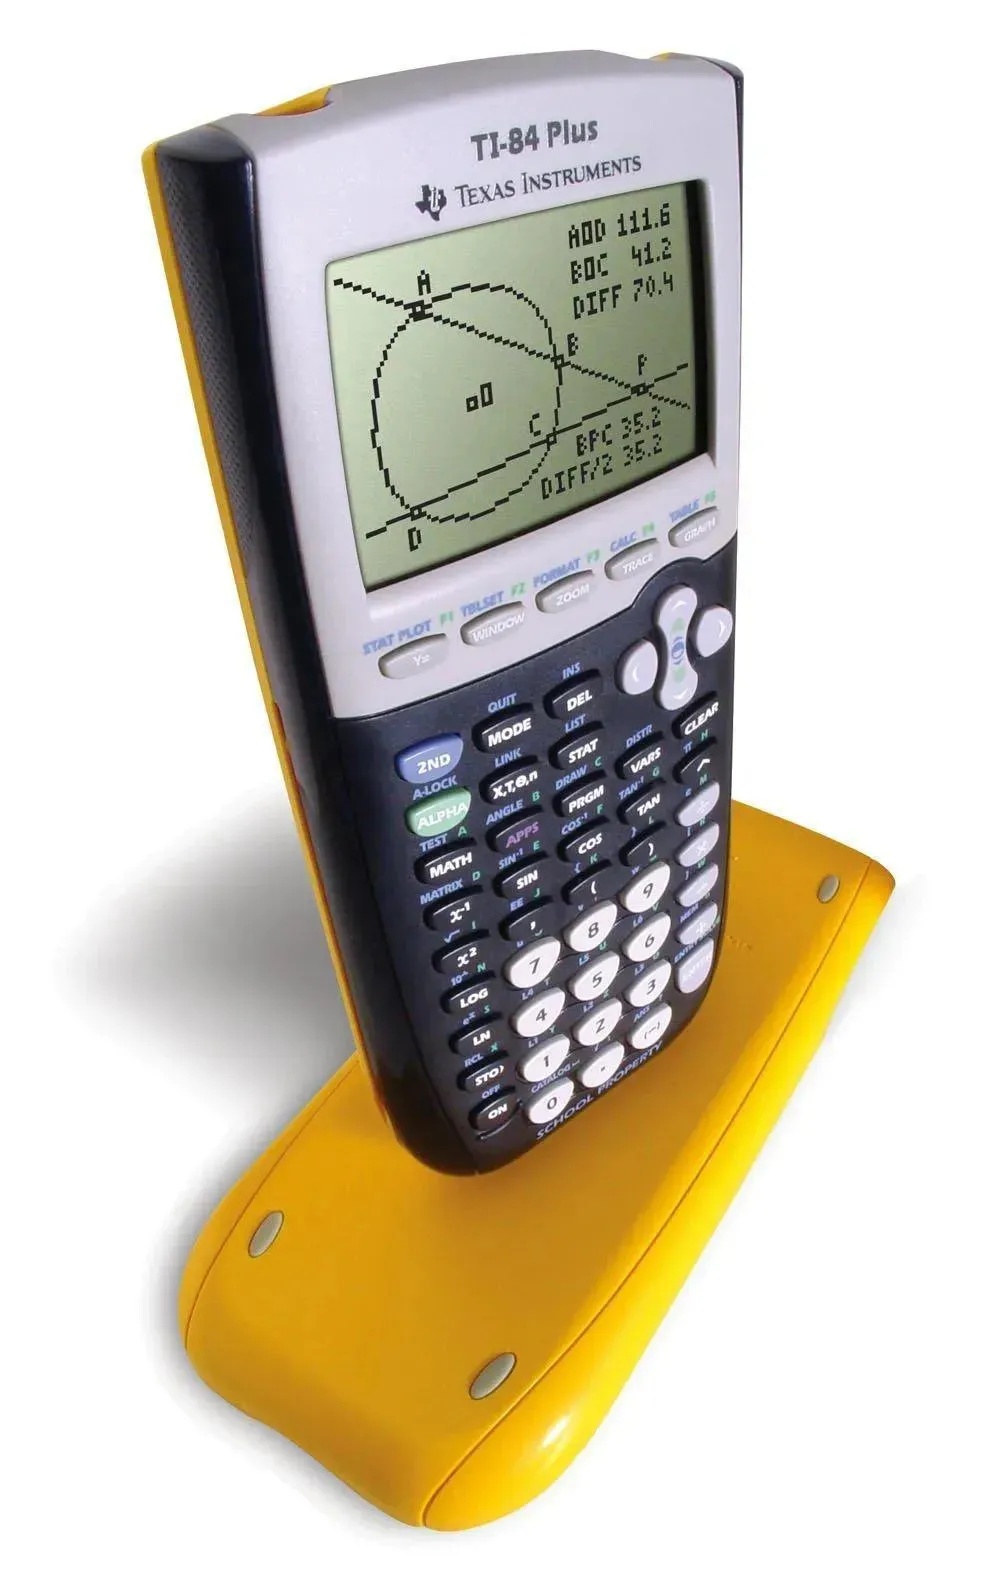
TI-84 Plus EZSpot Graphing Calculator - Single Replacement Unit
What's included? x1 Ti-84 Plus EZSpot Yellow Graphing Calculator x1 EZSpot Yellow Protective Slide Cover x1 Clear Battery Compartment Covers x4 AAA Batteries Just need to replace a calculator or two? Underwood Distributing Co. has got you covered! Encourage students to engage in math and science The TI-84 Plus graphing calculator is ideal for high school math and science. Its MathPrint™ feature engages students by enabling them to enter fractions and equations in proper notation so they see it on the display exactly as it’s printed in text and on the board. Standardized testing organizations have approved the TI-84 Plus for use on the PSAT ® , SAT ® , and ACT ® college entrance exams, IB ® Diploma Programme and AP ® tests. Built-in functionality Advanced functions accessed through pull-down display menus Real and complex numbers calculated to 14-digit accuracy and displayed with 10 digits plus a two-digit exponent Graphs 10 rectangular functions, six parametric expressions, six polar expressions and three recursively-defined sequences Up to 10 graphing functions defined, saved, graphed and analyzed at one time Sequence graphing mode shows time series plot, cobweb/stair-step plot and phase plots User-defined list names; lists store up to 999 elements Fourteen interactive zoom features Function evaluation table shows numeric evaluation of functions in table format Interactive analysis of function values, roots, maximums, minimums, integrals and derivatives Seven different graph styles for differentiating the look of each graph drawn Horizontal and vertical split-screen options Matrix operations including inverse, determinant, transpose, augment, reduced row echelon form and elementary row operations; convert matrices to lists and vice-versa List-based one- and two-variable statistical analysis, including logistic, sinusoidal, median-median, linear, logarithmic, exponential, power, quadratic polynomial, cubic polynomial, and quadratic polynomial regression models Three statistical plot definitions for scatter plots, xy-line plots, histograms, regular and modified box-and-whisker plots, and normal probability plots Advanced statistics features including 10 hypothesis testing functions, seven confidence interval functions and one-way analysis of variance Fifteen probability distribution functions including Normal, Student-t, Chi-square, Binomial and Poisson Business functions including Time-Value-of-Money (TVM), cash flows, and amortization; full screen interactive editor for solving TVM problems Interactive equation solver editor for solving for different variables in an equation. Alphabetical CATALOG of all TI calculator operations in one menu All TI-83 Plus graphing calculators are fully compatible with TI-84 Plus family calculators Hardware 8-line by 16-character display Powered by four AAA batteries with a lithium battery backup to protect RAM memory during main battery change Impact-resistant slide case TI Connectivity Cable included 480 KB ROM memory for data archive and storage of apps 24KB of available RAM memory Applications Included apps: Cabri™ Jr., Catalog Help, Conic Graphing, Inequality Graphing, LearningCheck™, Polynomial Root Finder and Simultaneous Equation Solver, Probability Simulation, Science Tools, StudyCards™ , Topics in Algebra 1, Transformation Graphing, Vernier EasyData ® Apps are available from TI and other leading developers Programming Supports TI-Basic and ASM programming Programming capability with the number of programs limited only by available memory App SDK available Connectivity Electronically upgradable graphing calculator allows you to have the most up-to-date functionality and software applications (apps) USB cable and TI Connect™ CE software application allow information to be transferred to and from a computer Data-collection support Compatible with CBL™ 2 device , CBR™ 2 motion sensor , Vernier EasyLink ® and Vernier EasyTemp ® systems to allow collection and analysis of real-world data Accessories TI-SmartView™ Emulator Software for the TI-84 Plus family. Allow educators to project a representation of the calculator’s display to the entire class. It is an ideal demonstration tool for leading classroom instruction of math and science concepts. Support One-year limited warranty Toll-free help hotline: 1.800.TI.CARES Email: ti-cares@ti.com
Brand: Texas Instruments
Category: Office Supplies > Office Equipment > Calculators > Graphing Calculators